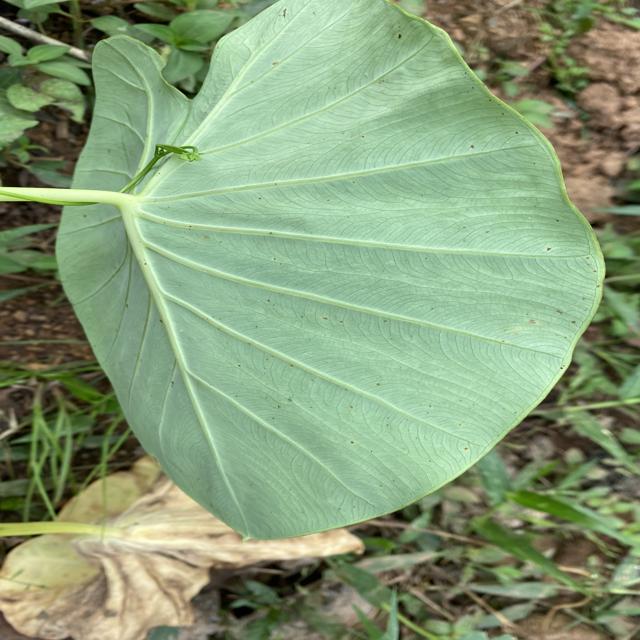
Label: Healthy